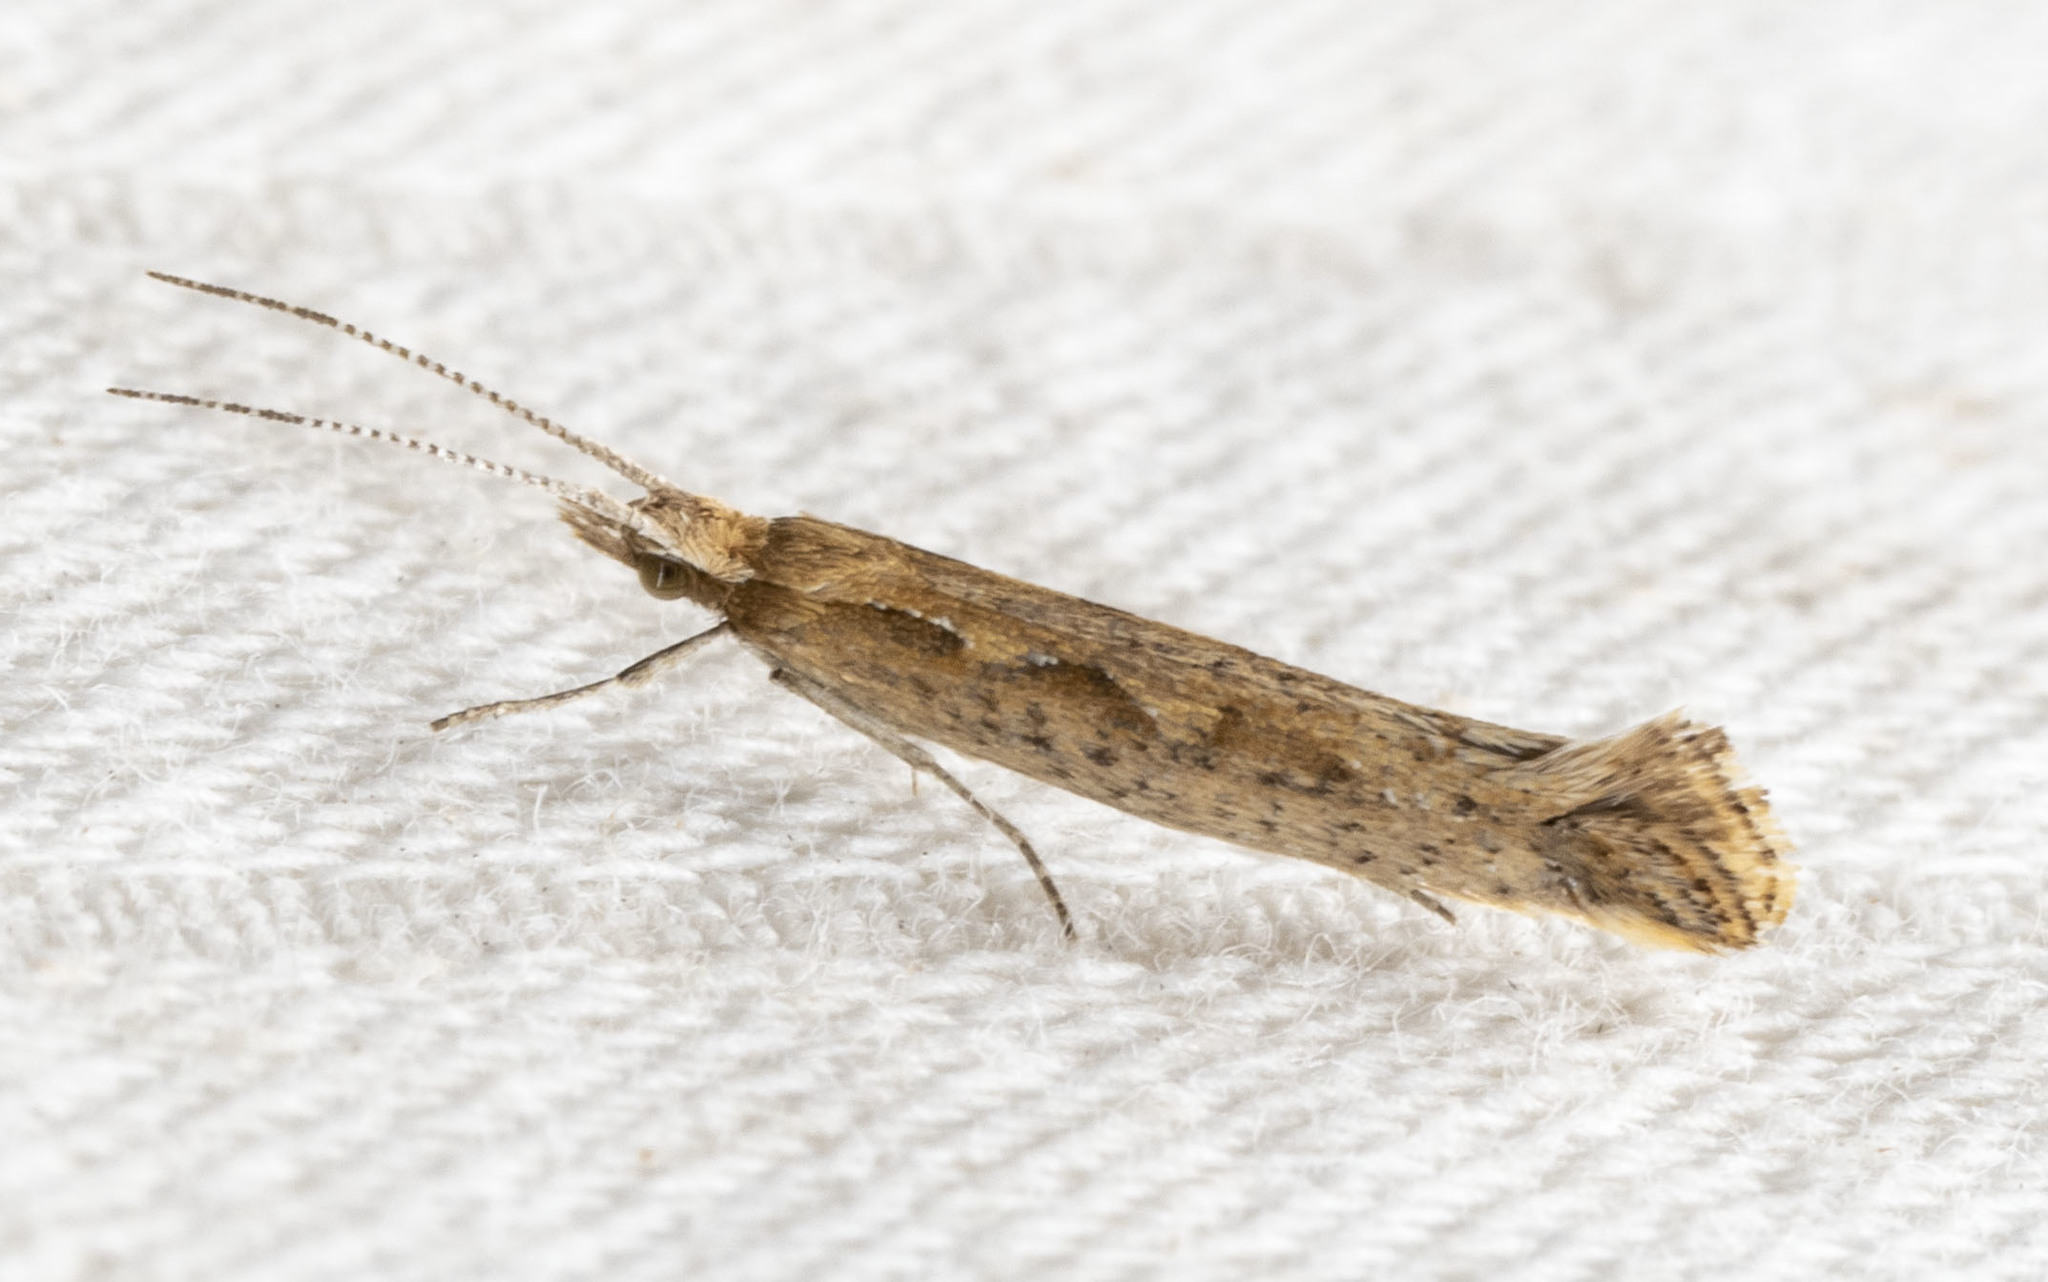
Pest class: diamondback_moth